Antrim county football team

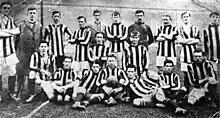
Antrim team of 1912, All-Ireland finalist

Antrim's 1911 All-Ireland SFC semi-final win was not anticipated. The Ulster secretary got sick that year and did not organise a provincial championship. So Antrim arrived to play Kilkenny without having practiced and won by a scoreline of 3–1 to 1–1. The following year Antrim defeated Kerry. Heavy rain on the day, and over-indulgence at a wedding the day before were blamed for the unexpected 3–5 to 0–2 defeat. Antrim's County Board decision to introduce a City League in 1908, one of the first in Gaelic history, was a more legitimate explanation.